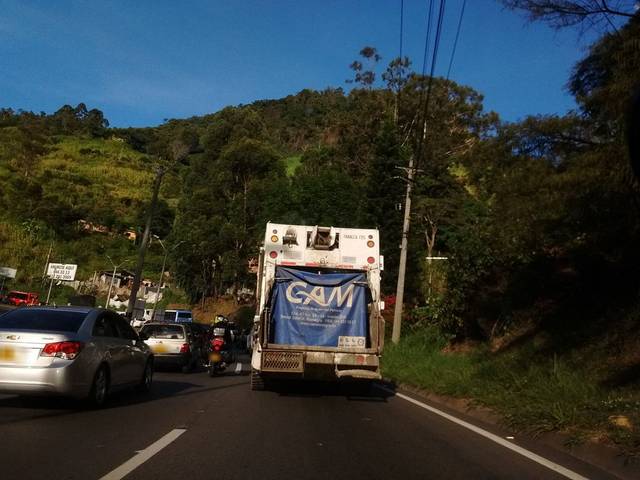
Region: Colombia
Coordinates: 6.317, -75.531